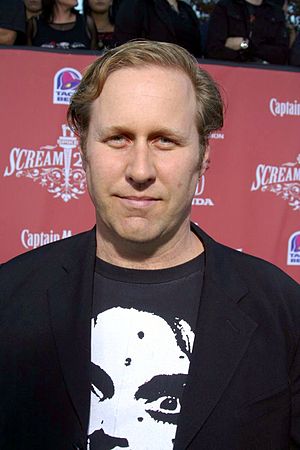
Scream Awards
Den canadiske instruktør Roger Avery ved den anden udgave af Scream Awards i 2007
The Spike Scream Award var en filmprisuddeling dedikeret til science fiction-, fantasy og gyserfilm.